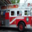
Label: truck